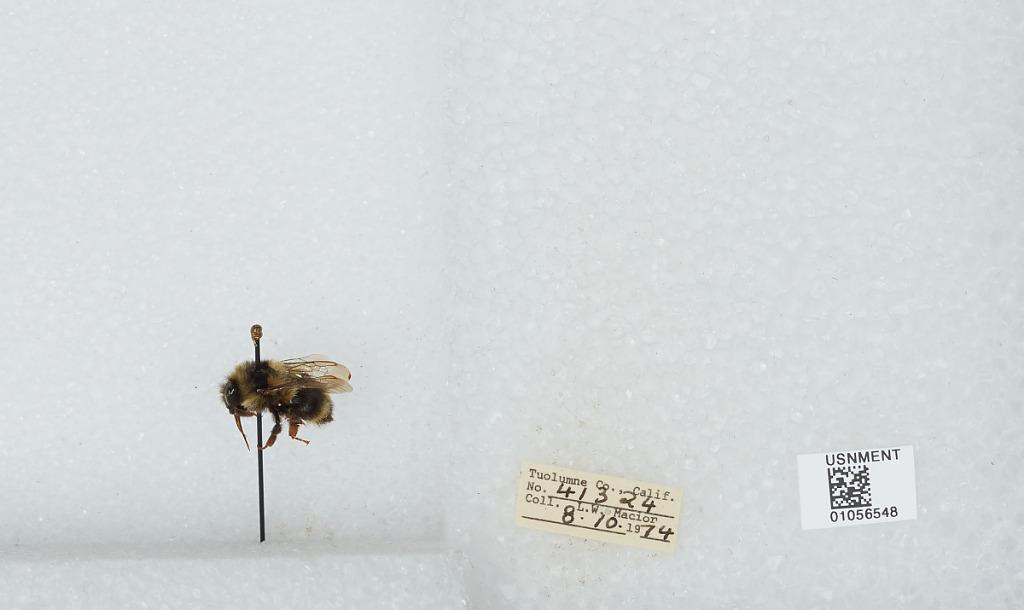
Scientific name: Bombus bifarius nearcticus
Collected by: L. Macior
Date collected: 1974-8-10
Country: United States
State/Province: California
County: Tuolumne
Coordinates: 38.02, -119.94